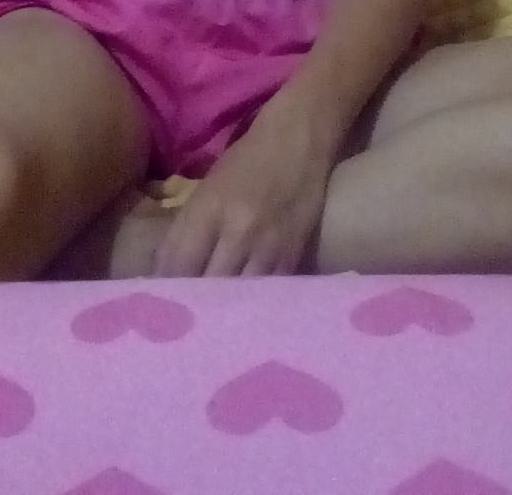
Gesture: no_gesture